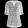
Label: Shirt